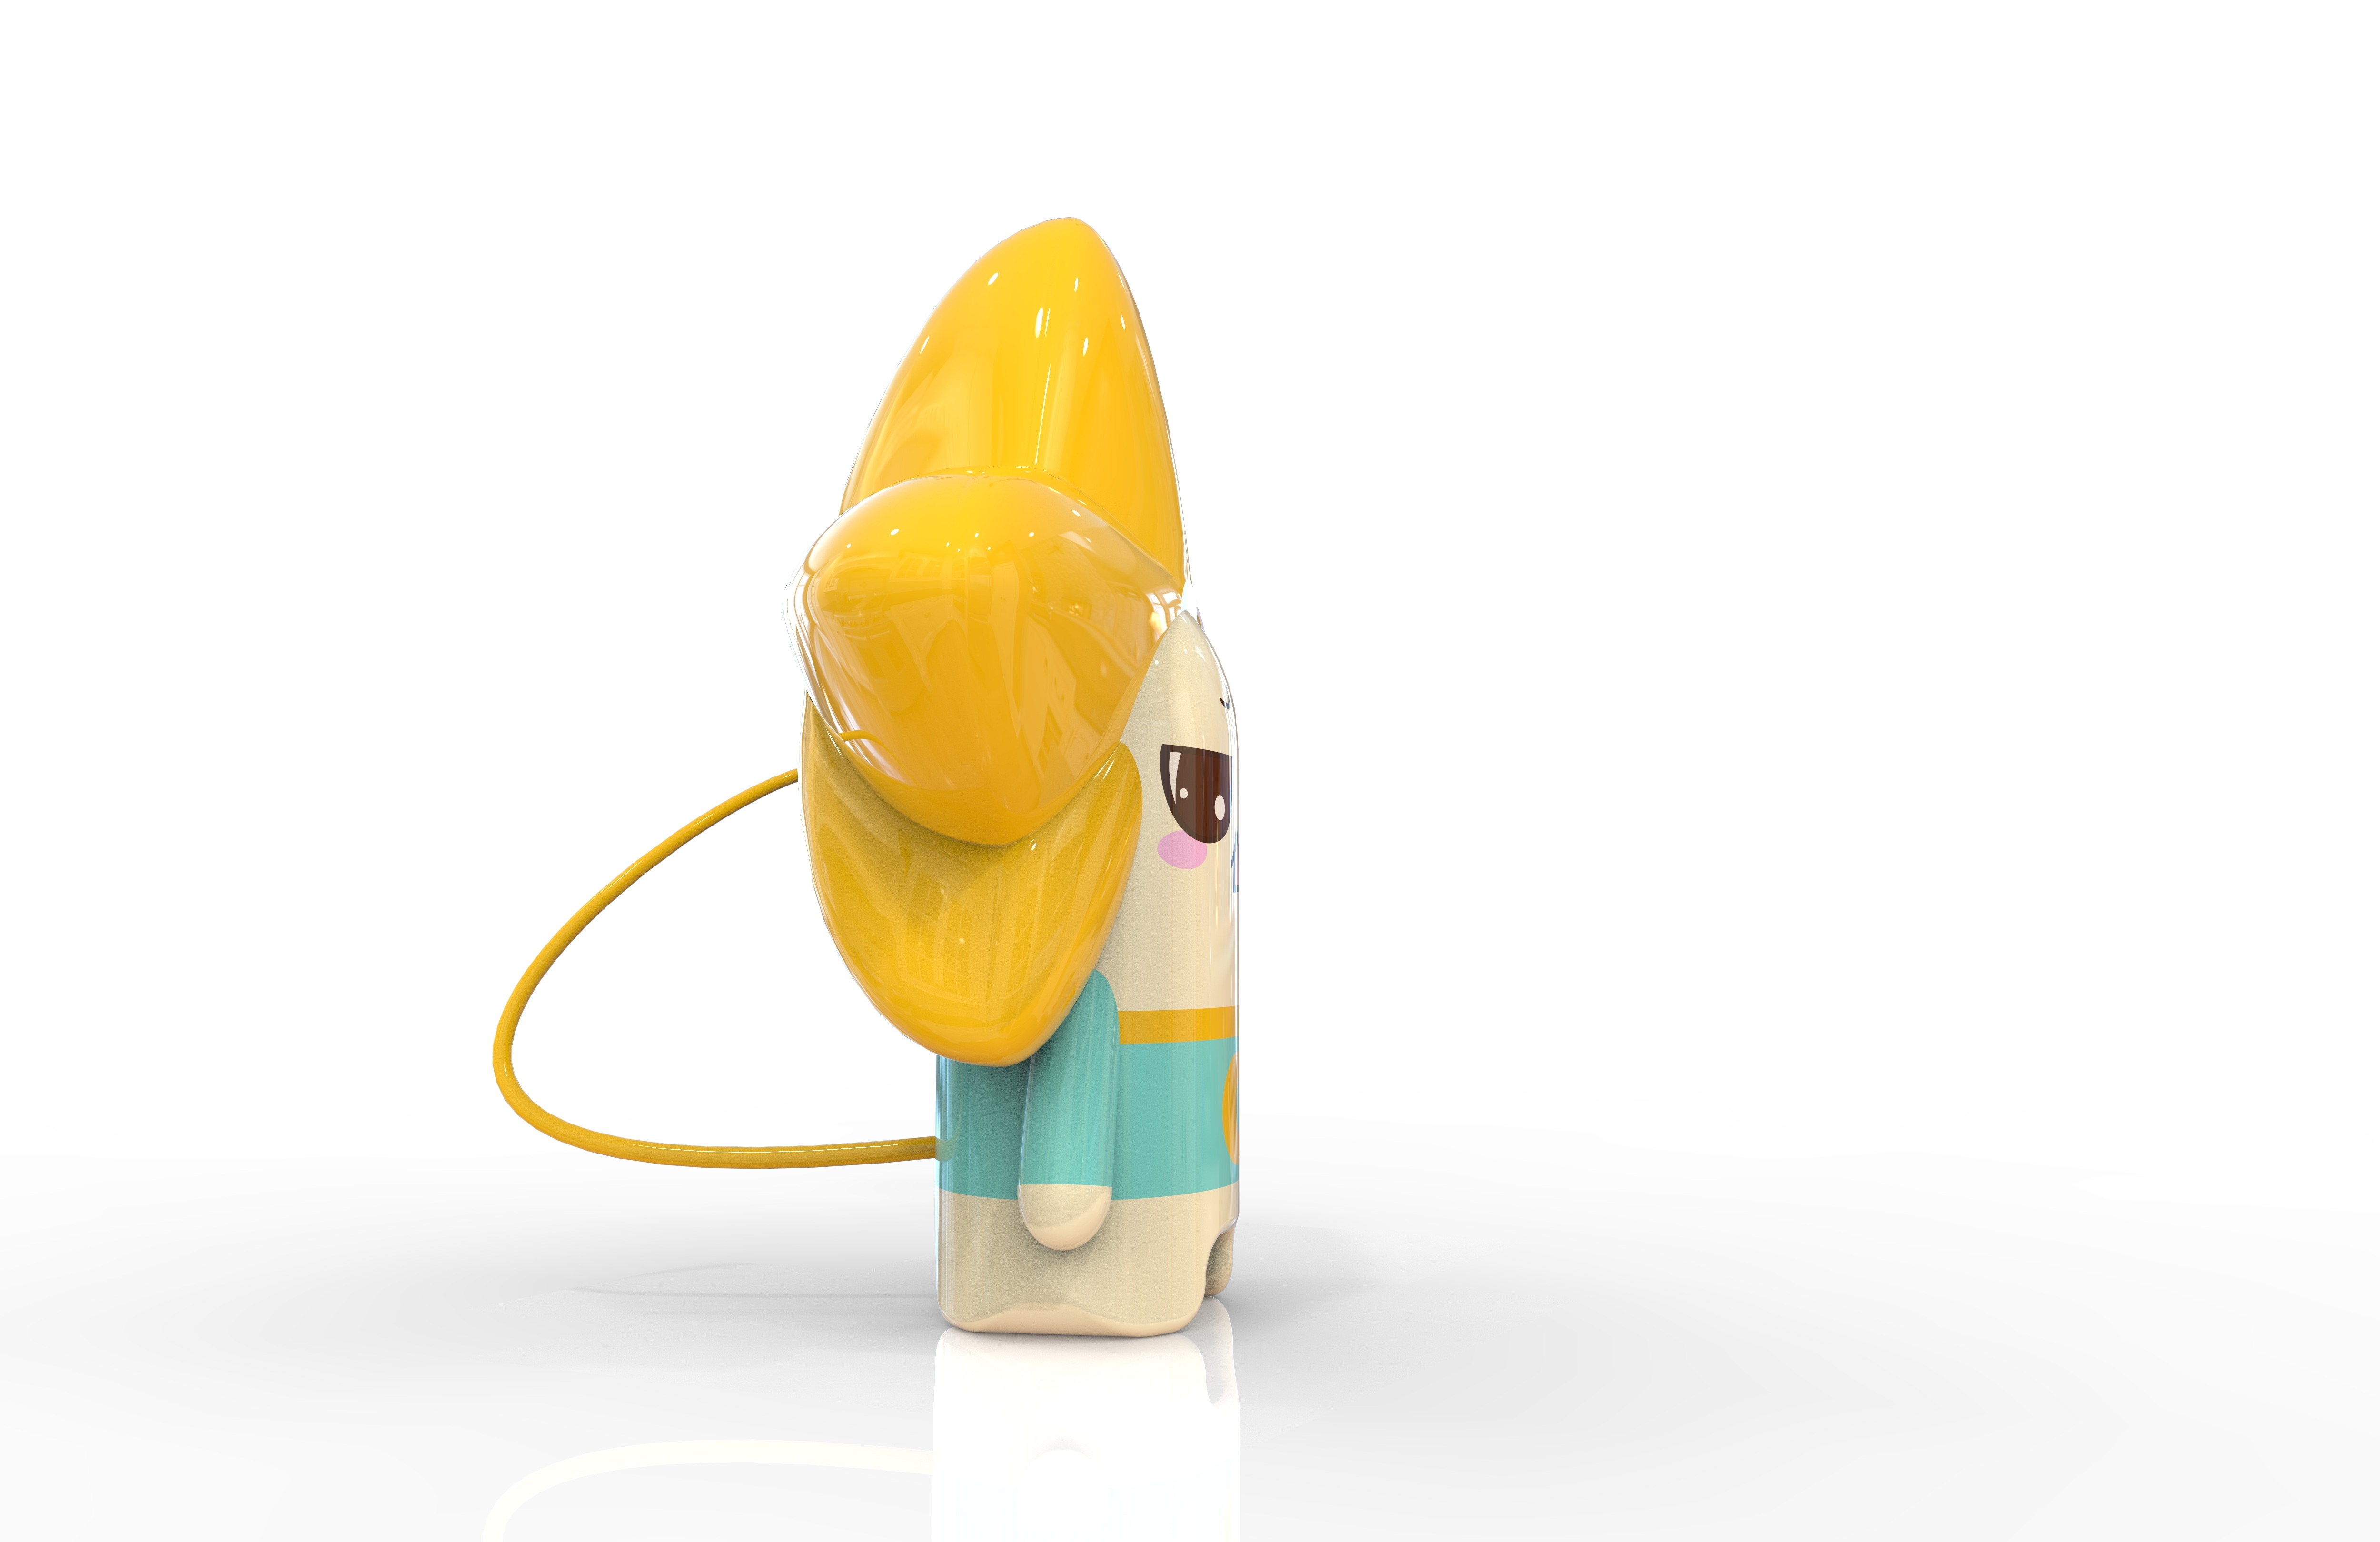
hand, model, yellow, toy, product, doll, figurine, footwear, cartoon, stuffed toy